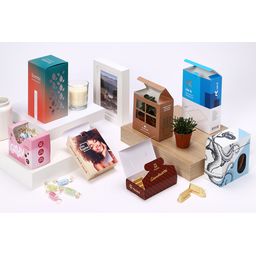
Label: cardboard